Portsmouth F.C. (basketball)

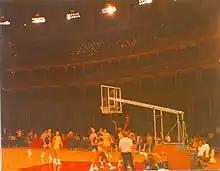
Rich Strong, left, and Alan Cunningham (in blue) fight for an offensive rebound in the National Cup final against Kingston, 14 December 1987

Colin Irish was forced to miss the game with a knee injury, and in his absence Danny Williams led Portsmouth's first half scoring with 11 points as Kingston took a 51–41 advantage into the interval in front of a crowd of 4,200. For the fifth and final year in a row Channel 4 showed the second half live, and Alan Cunningham got their coverage off to a flying start with a dunk straight from the tip-off.